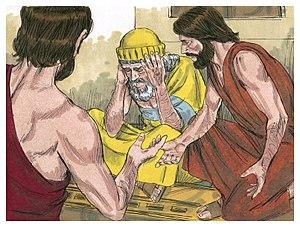
Illustration biblique du livre de la Genèse chapitre 19 עברית: 19 האיור המקראי של change me! פרק हिन्दी: {{{hi}}} अध्याय change me! की पुस्तक की बाइबिल चित्रण Bahasa Indonesia: Ilustrasi Alkitab dari Kitab Kejadian pasal 19 Italiano: Illustrazione biblica del libro della change me! Capitolo 19 日本語: change me!19章の本の聖書の実例 Jawa: Ilustrasi Alkitab saking Kitab Purwaning Dumadi pasal 19 한국어: change me! 19 장 장부의 성경 그림 Bahasa Melayu: Ilustrasi Alkitab dari Kitab Kejadian pasal 19